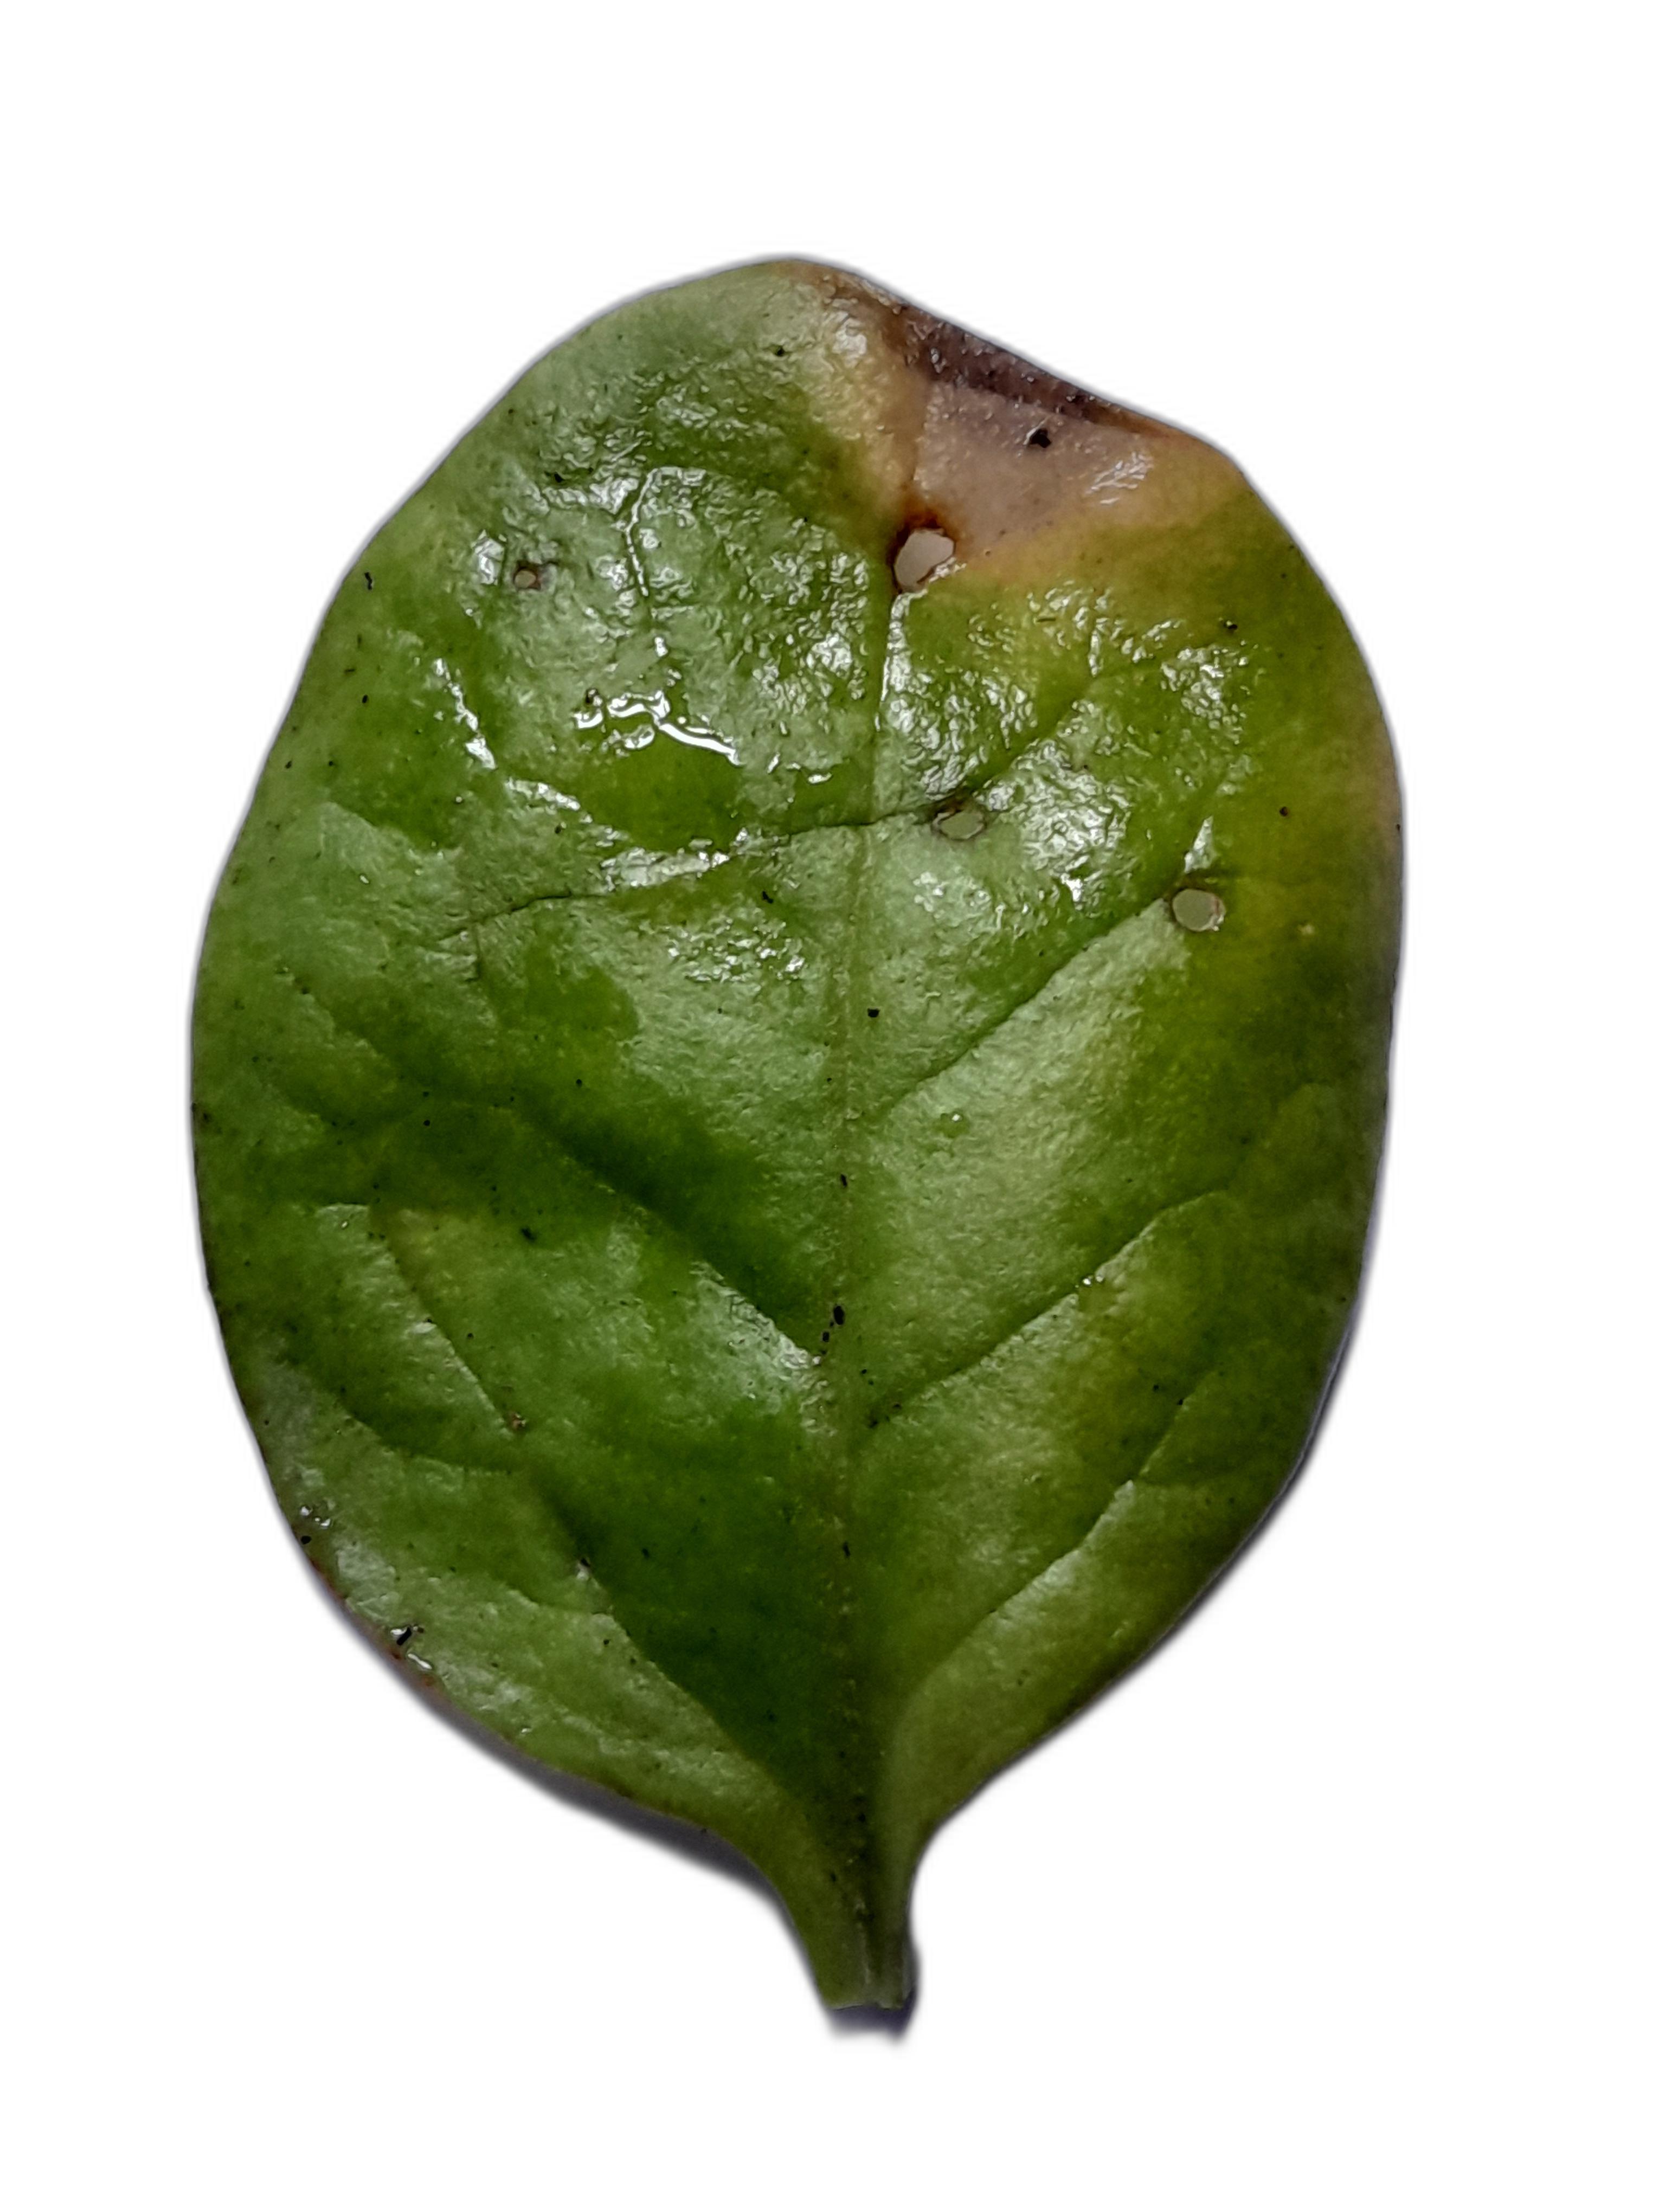
Label: Anthracnose